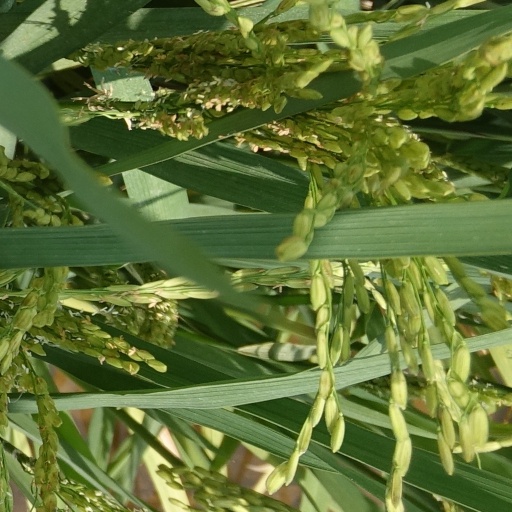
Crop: rice